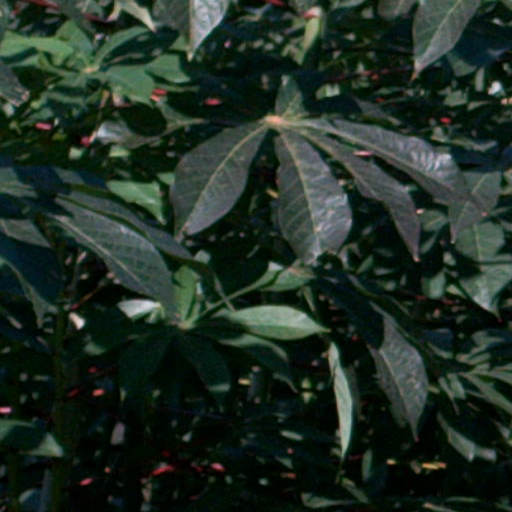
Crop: cassava